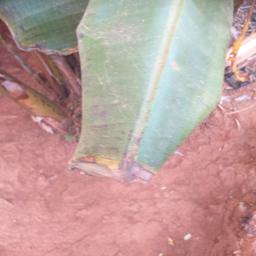
Label: MALBHOG LEAF